Adriana Ocampo

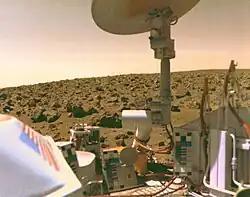

Adriana Ocampo worked in a multi-mission image processing laboratory culminating in a publication in 1980. She was a member of the imaging team for the Viking program where she planned, analyzed, and produced images of Mars' satellites Phobos and Deimos, published by NASA in 1984 and later utilized to plan the Soviet Phobos mission. During this mission the team detected down through the dense atmosphere of Venus. This was particularly useful to study the "night side" of Venus. Consequently, the team of scientists constructed the night-side maps of Venus, with resolutions 3 to 6 times better than those of Earth-based telescopes.